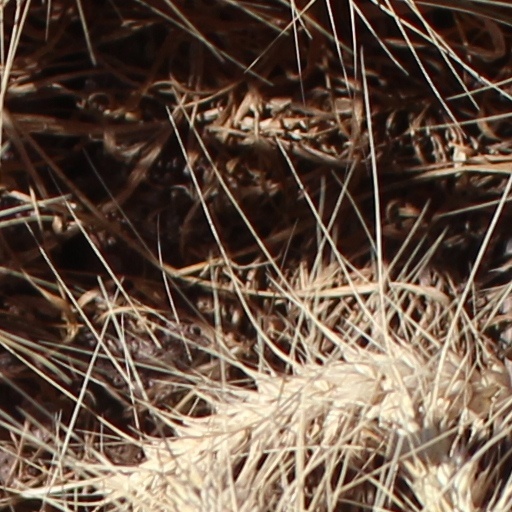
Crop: wheat